Ambalal Sakarlal Desai

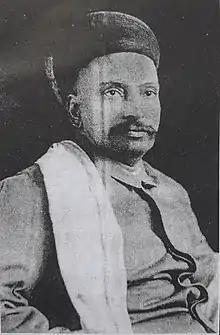

Ambalal Sakarlal Desai (25 March 1844 – 12 September 1914) was a Gujarati writer, translator, lexicographer, and judge from British India.